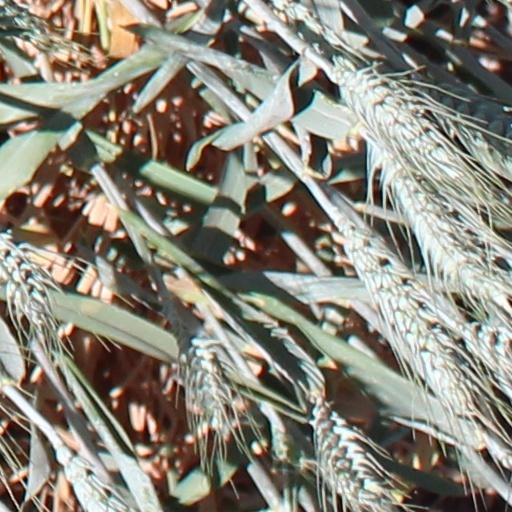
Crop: wheat